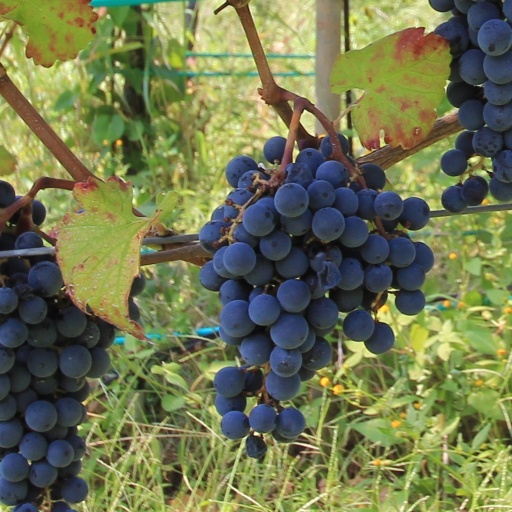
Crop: grape